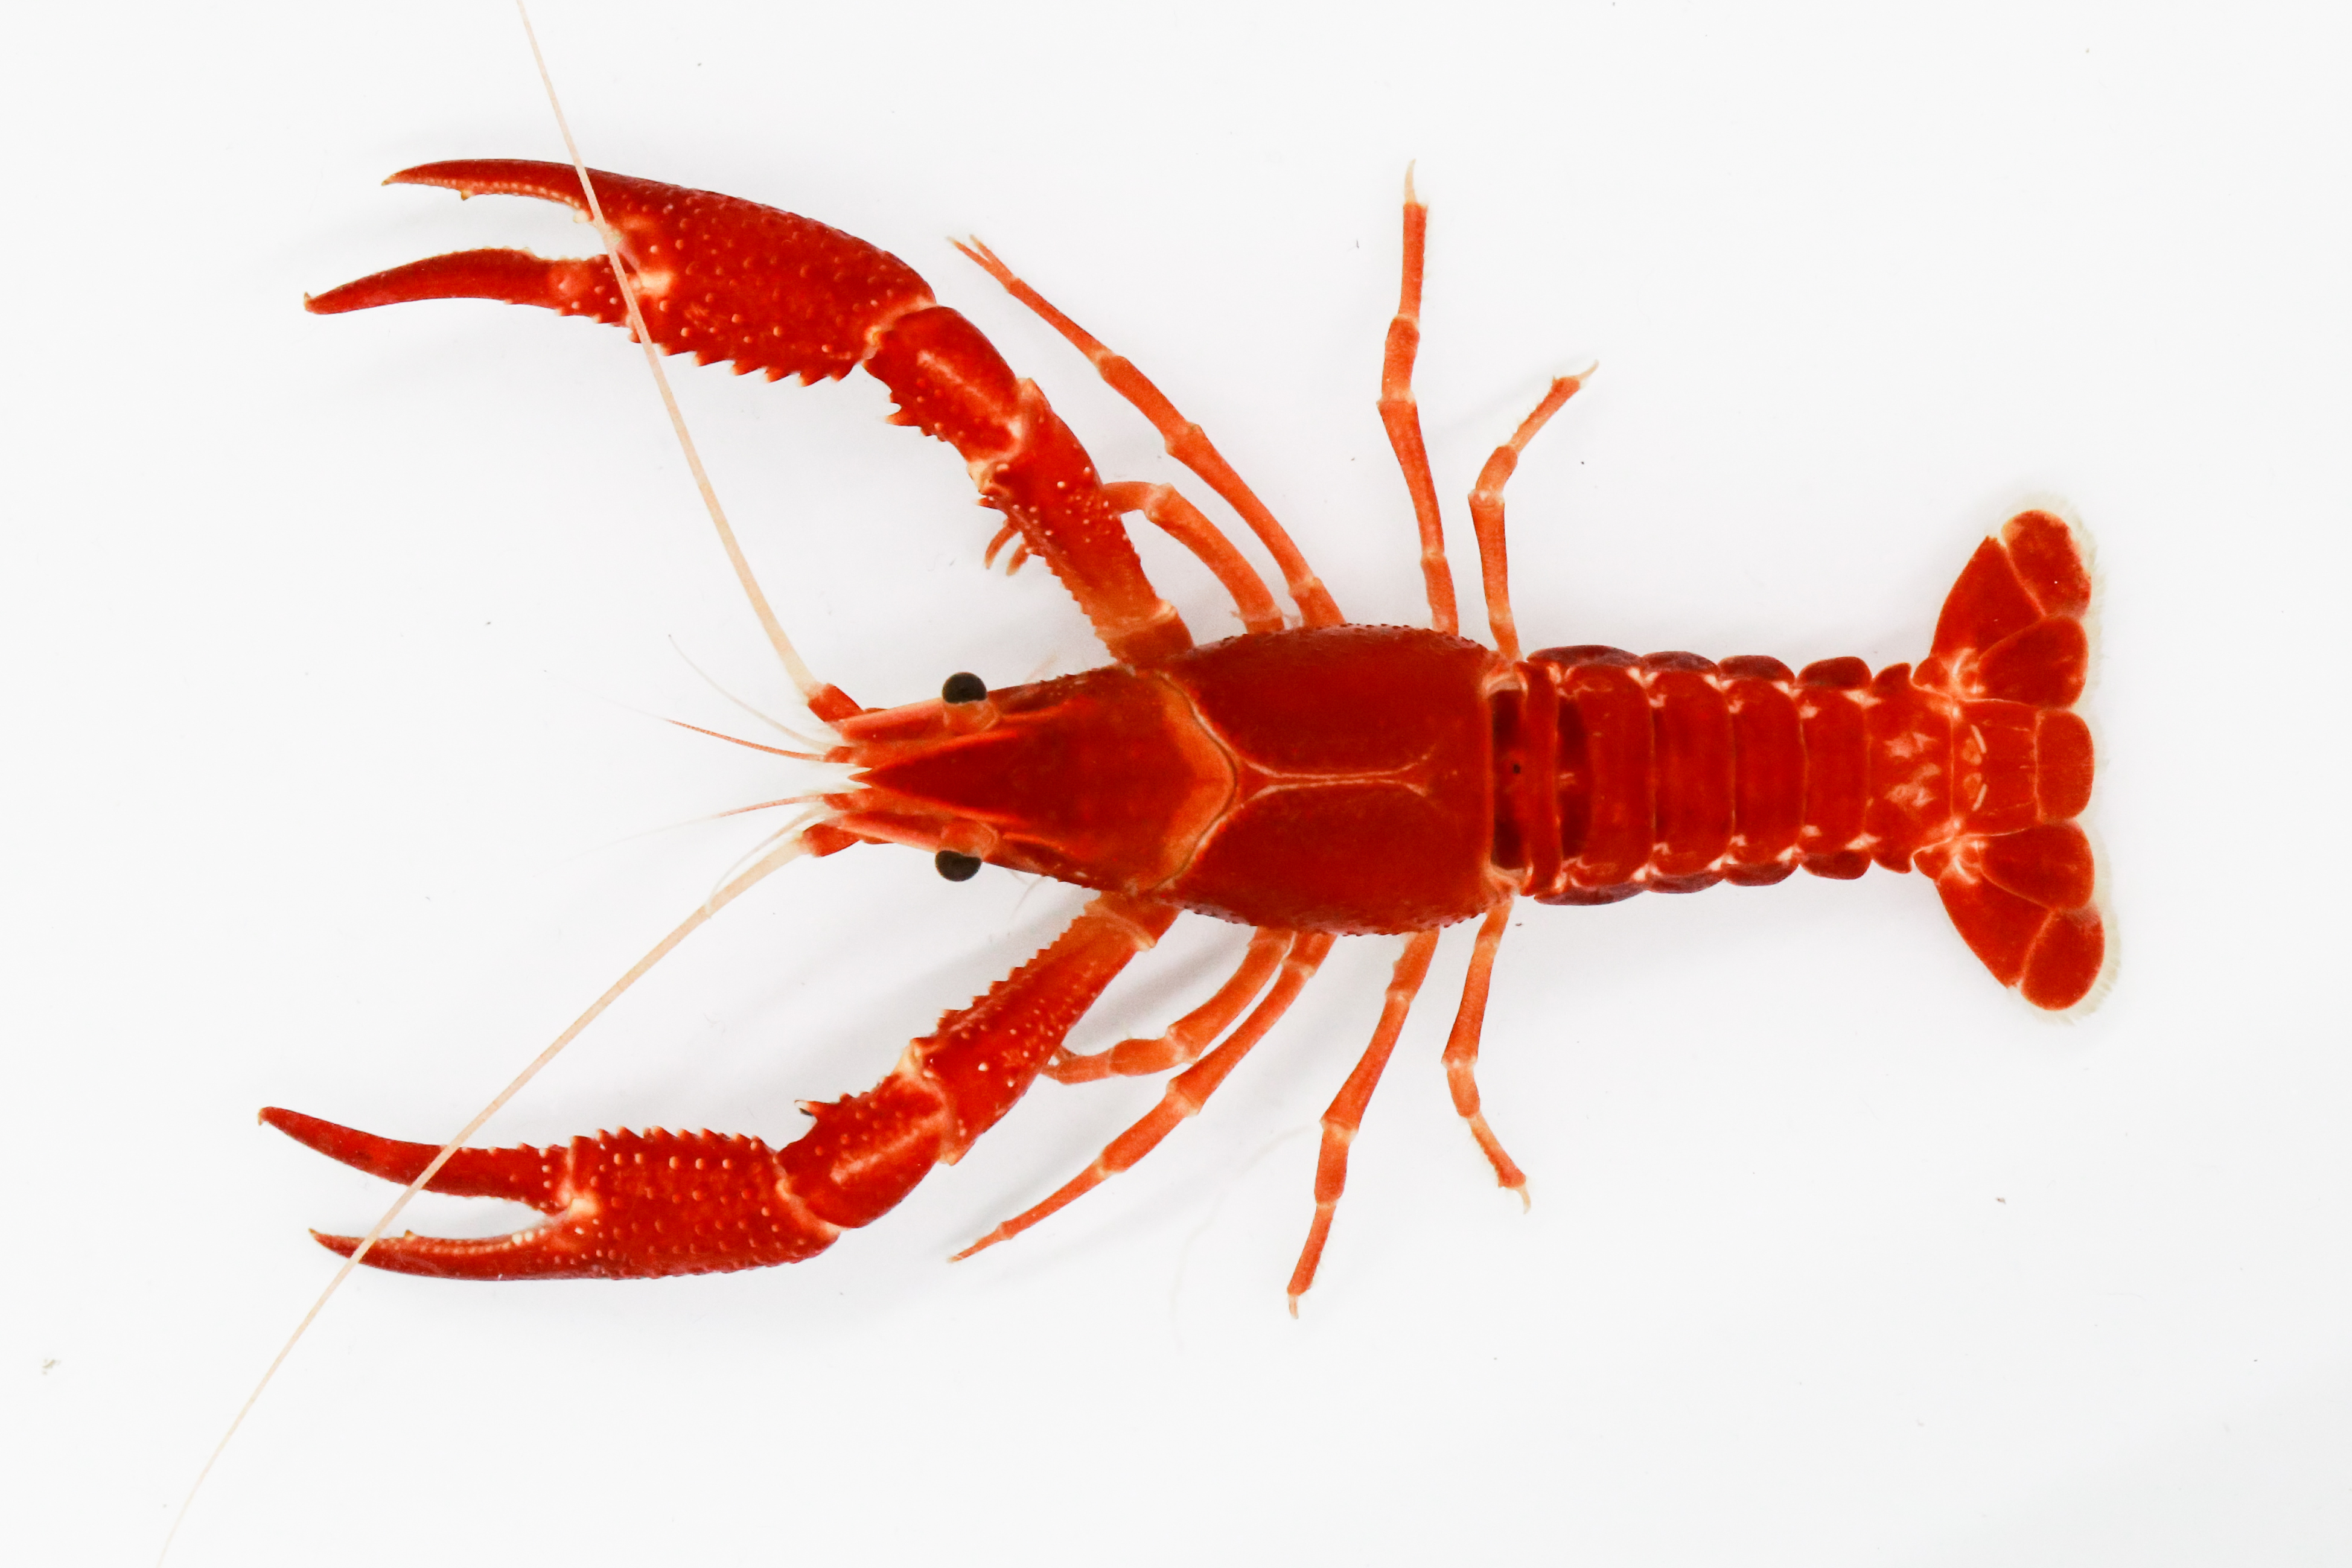
shrimp, american lobster, invertebrate, crayfish, lobster, homarus, seafood, decapoda, caridean shrimp, crustacean, spiny lobster, arthropod, dendrobranchiata, Botan shrimp, shellfish, organism, food, claw, Common yabby, crab, homarus gammarus